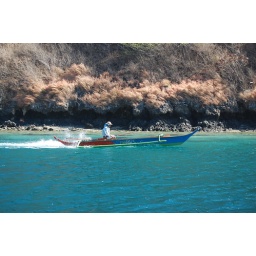
Bonka boat in the crystal blue waters in the Philipines